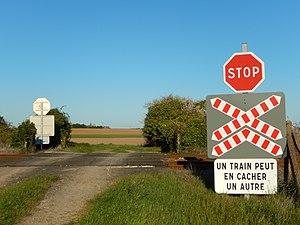
Un panneau AB4, un panneau G1a et un panonceau M9z à hauteur du passage à niveau 182 de la ligne de chemin de fer reliant Nantes à Saintes.
L'objet de la signalisation de danger est d'attirer de façon toute spéciale l'attention des usagers de la route aux endroits où leur vigilance doit redoubler en raison de la présence d'obstacles ou de points dangereux. La signalisation de danger est réalisée à l'aide :